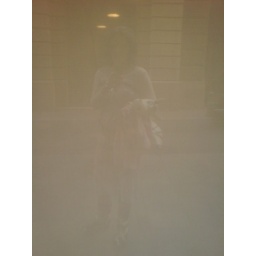
Me and white horse in the shade.